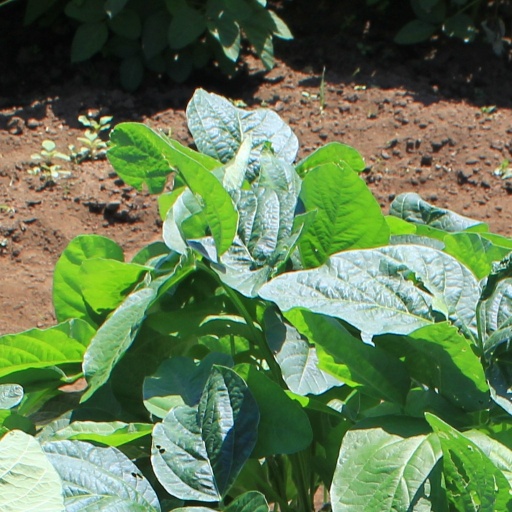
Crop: soybean